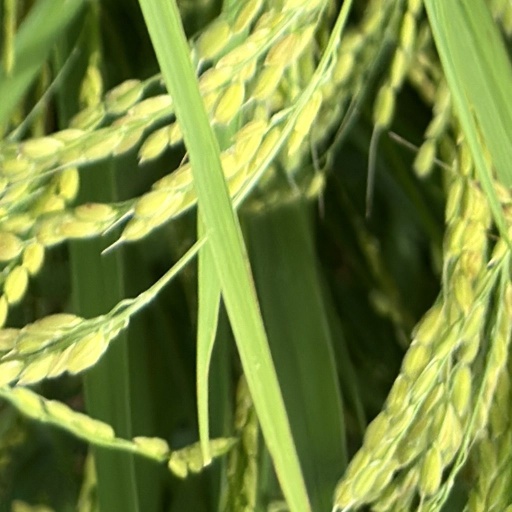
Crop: rice